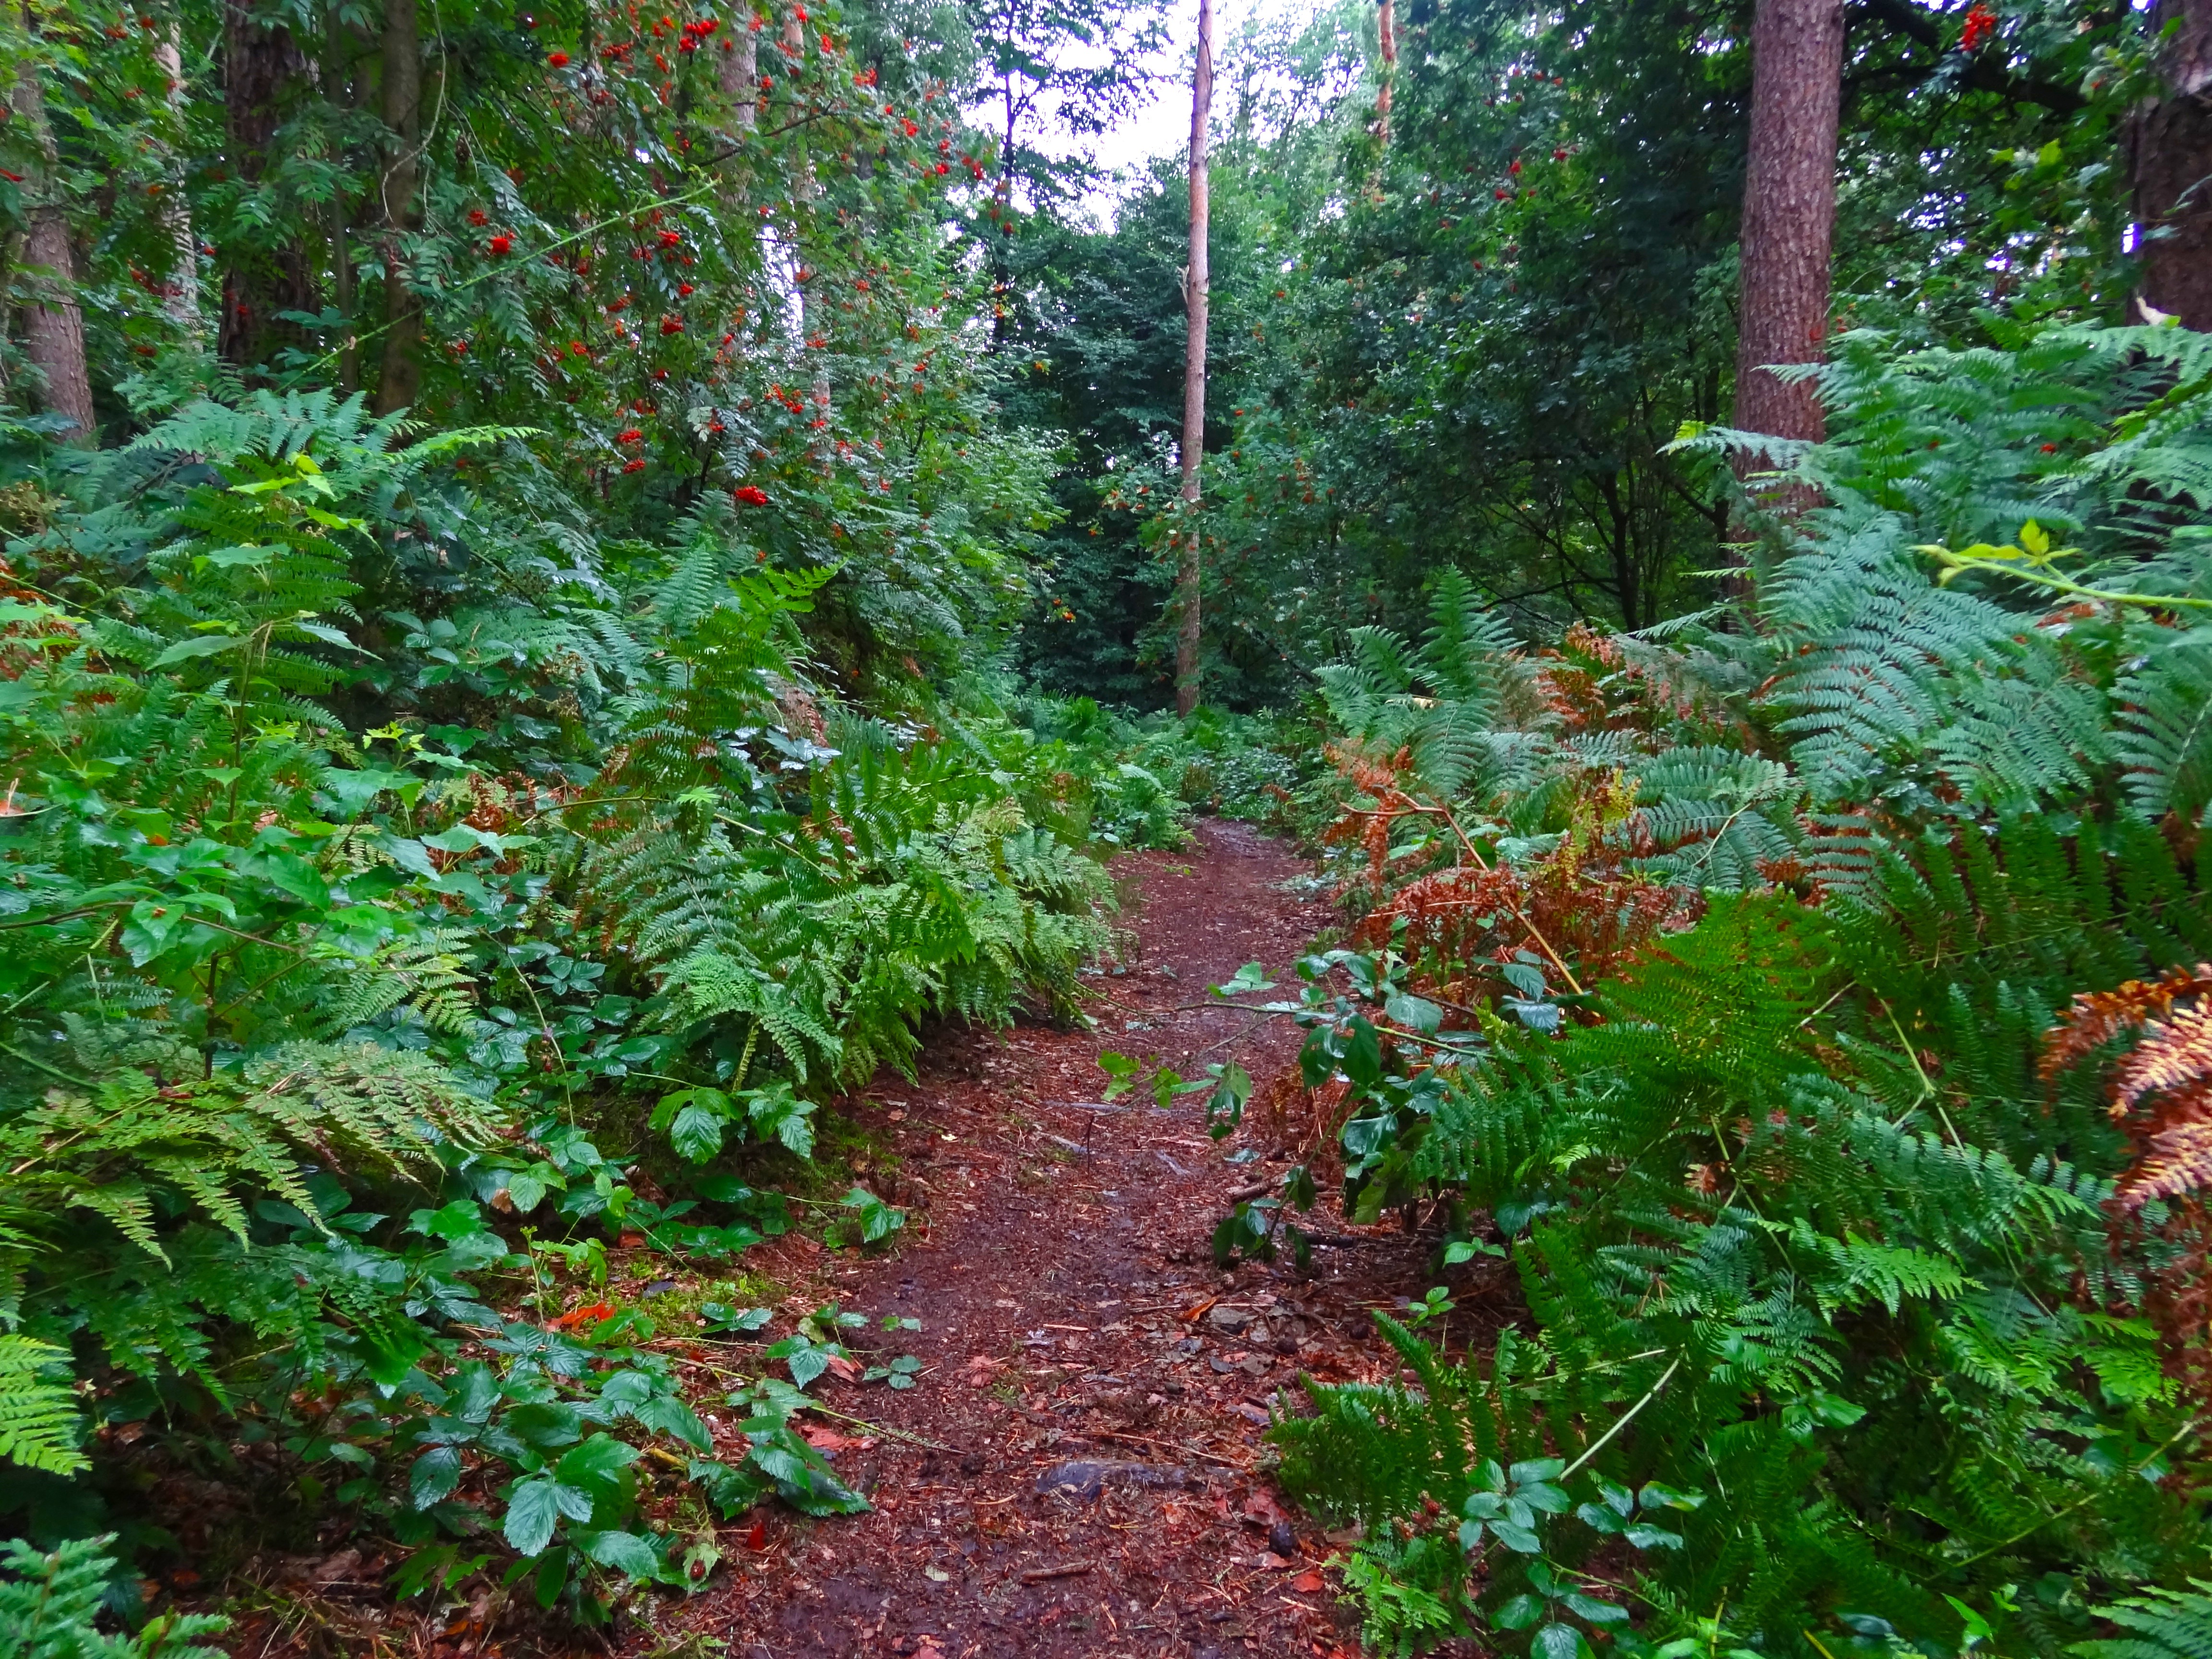
forest, trail, flower, jungle, backyard, botany, garden, fern, vegetation, shrub, rainforest, woodland, habitat, yard, ecosystem, forest path, biome, natural environment, temperate coniferous forest